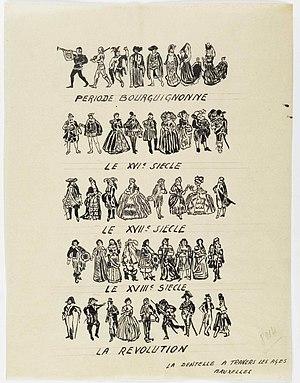
Encyclopedia Universalis Mundaneum. Dessins des tenues vestimentaires à différentes époques: période bourguignonne, XVIème, XVIIème, XVIIIème et la Révolution.
Une dentelle est un tissu sans trame ni chaîne, généralement en fil de soie, lin, nylon ou fibres plus riches selon les cas, exécuté par les dentelliers à la main ou à la machine, à l'aide de points semblables ou non formant un dessin, à bords dentelés ou non.